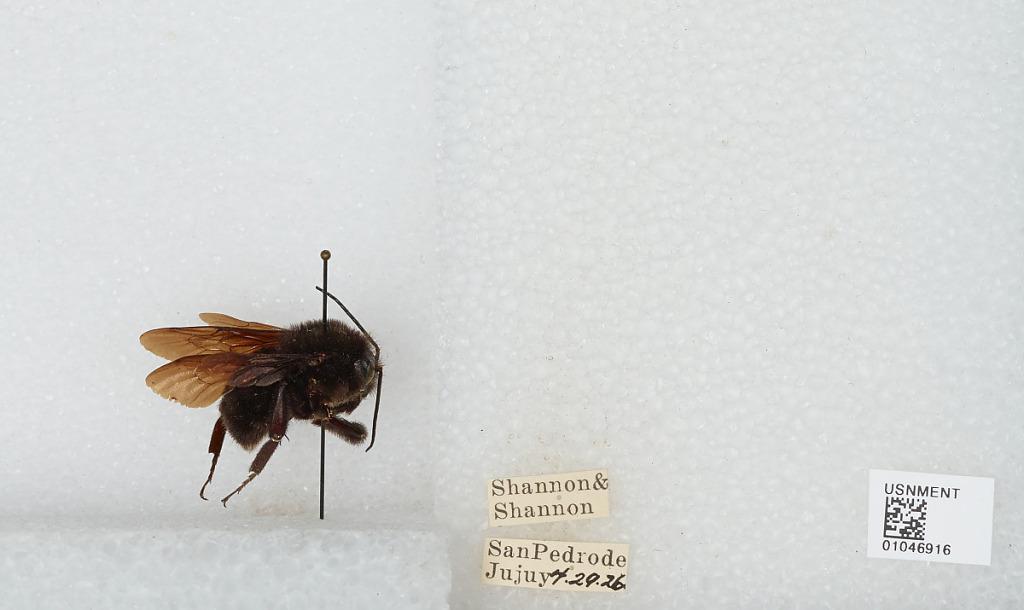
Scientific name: Bombus sp.
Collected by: Shannon & Shannon
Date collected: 1926-4-29
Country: Argentina
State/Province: Jujuy
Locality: San Pedro de Jujuy